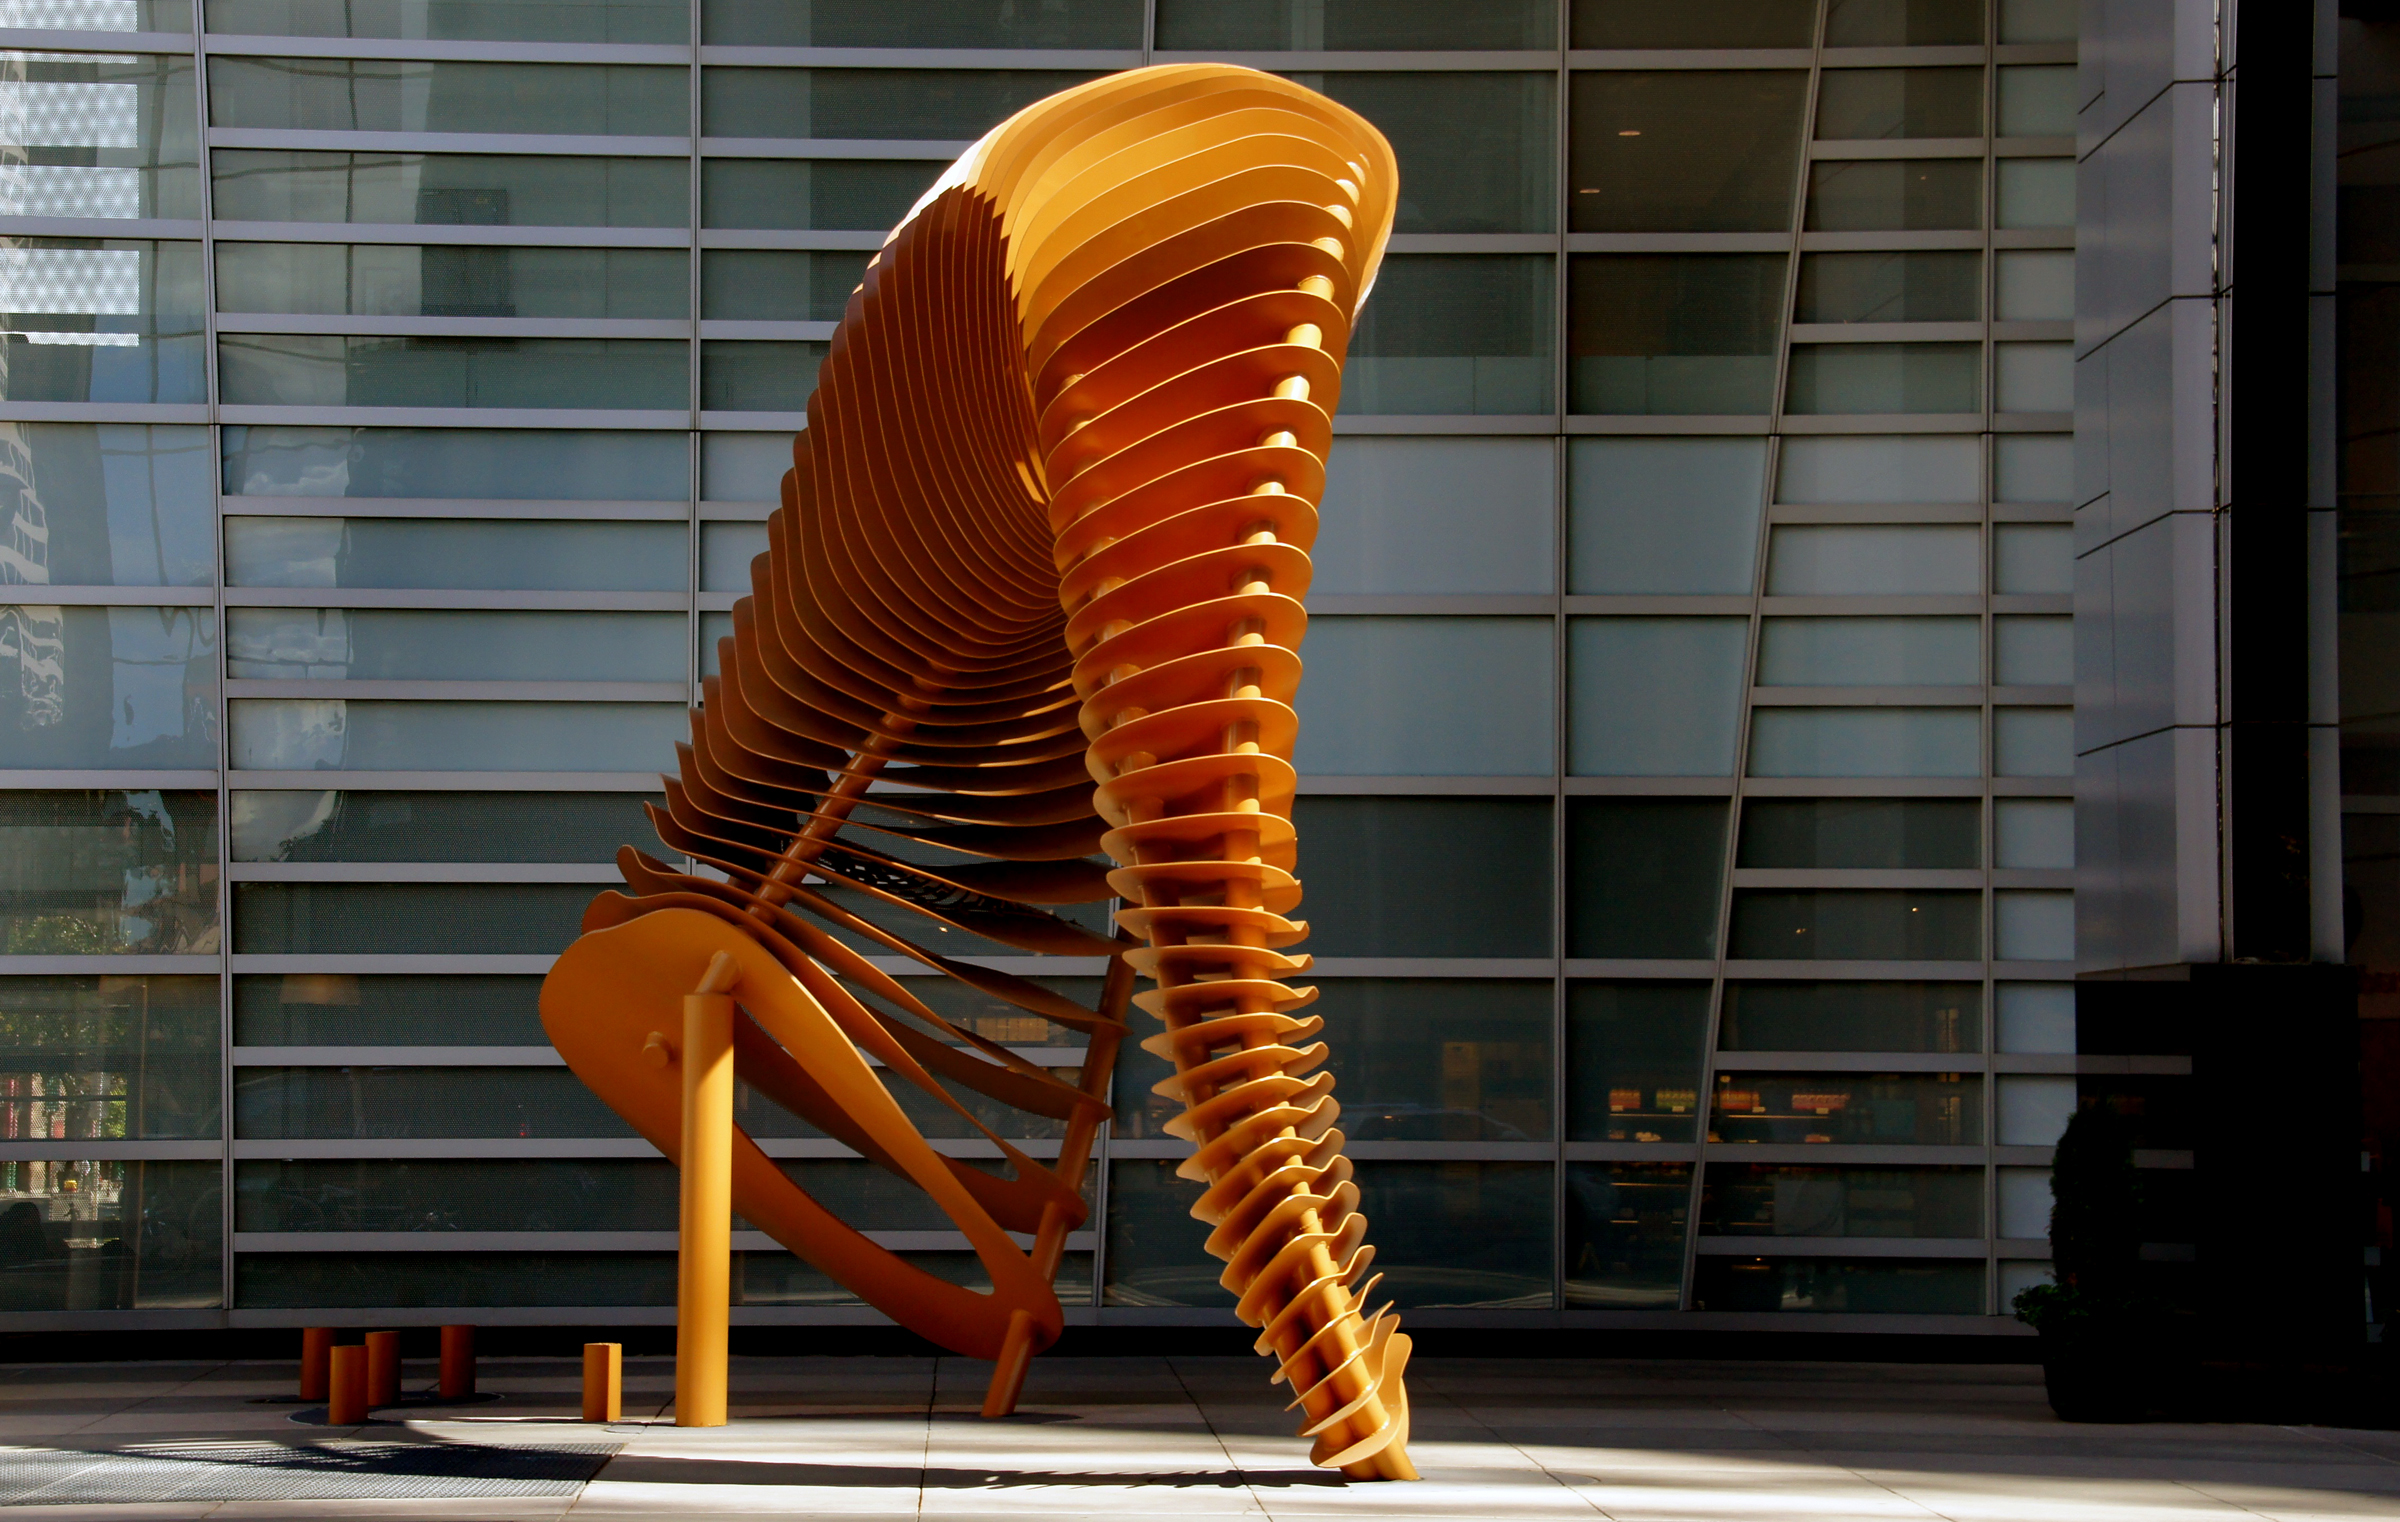
wood, color, fashion, clothing, interior design, sculpture, art, tourist attraction, publicart, artworks, calgary, weavingfenceandhorn, window covering